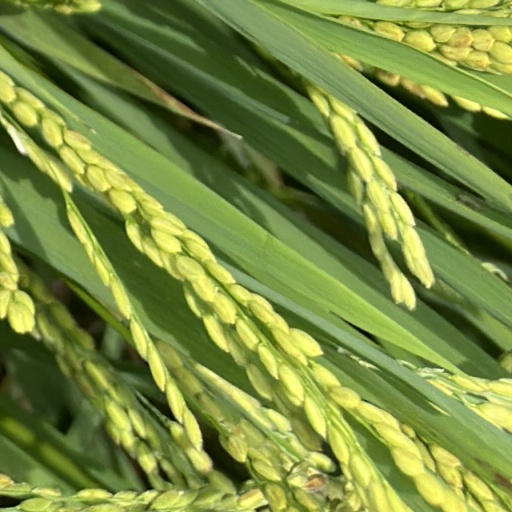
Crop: rice